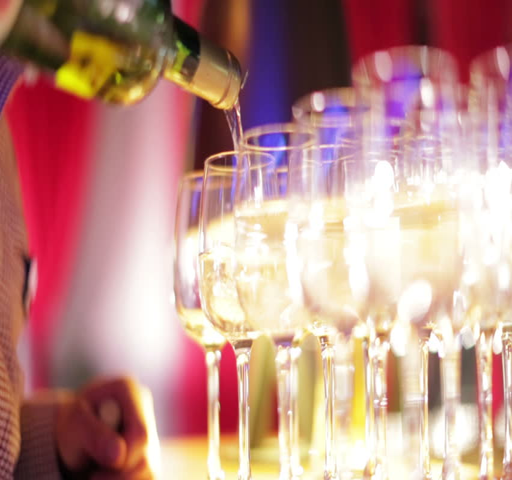
man pouring wine into glasses at a party